Uzoamaka Aniunoh

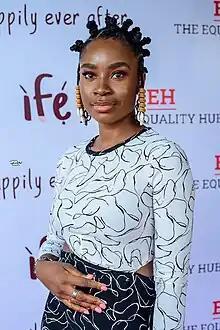
Aniunoh in 2020

Uzoamaka Aniunoh is a Nigerian actor, writer, and director. Her first part was in the web-series MTV Shuga Alone Together. During the COVID-19 pandemic she returned to the series as the actors recorded their performances via video calls to each other. In 2020 she starred in Ìfé which is said to be the first Nollywood lesbian film.